Mahatma Ayyankali Hall

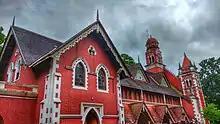
Mahatma Ayyankali Hall in Thiruvananthapuram

Mahatma Ayyankali Hall, originally Victoria Jubilee Town Hall (VJT Hall), also known by its former name "VJT Hall", is a town hall in Thiruvananthapuram, Kerala, India. It had originally been built as a gift from the British Empire to Sri Moolam Thirunal Rama Varma, the then Maharaja of Travancore, to commemorate the 50th anniversary of the coronation of Queen Victoria, in 1896.